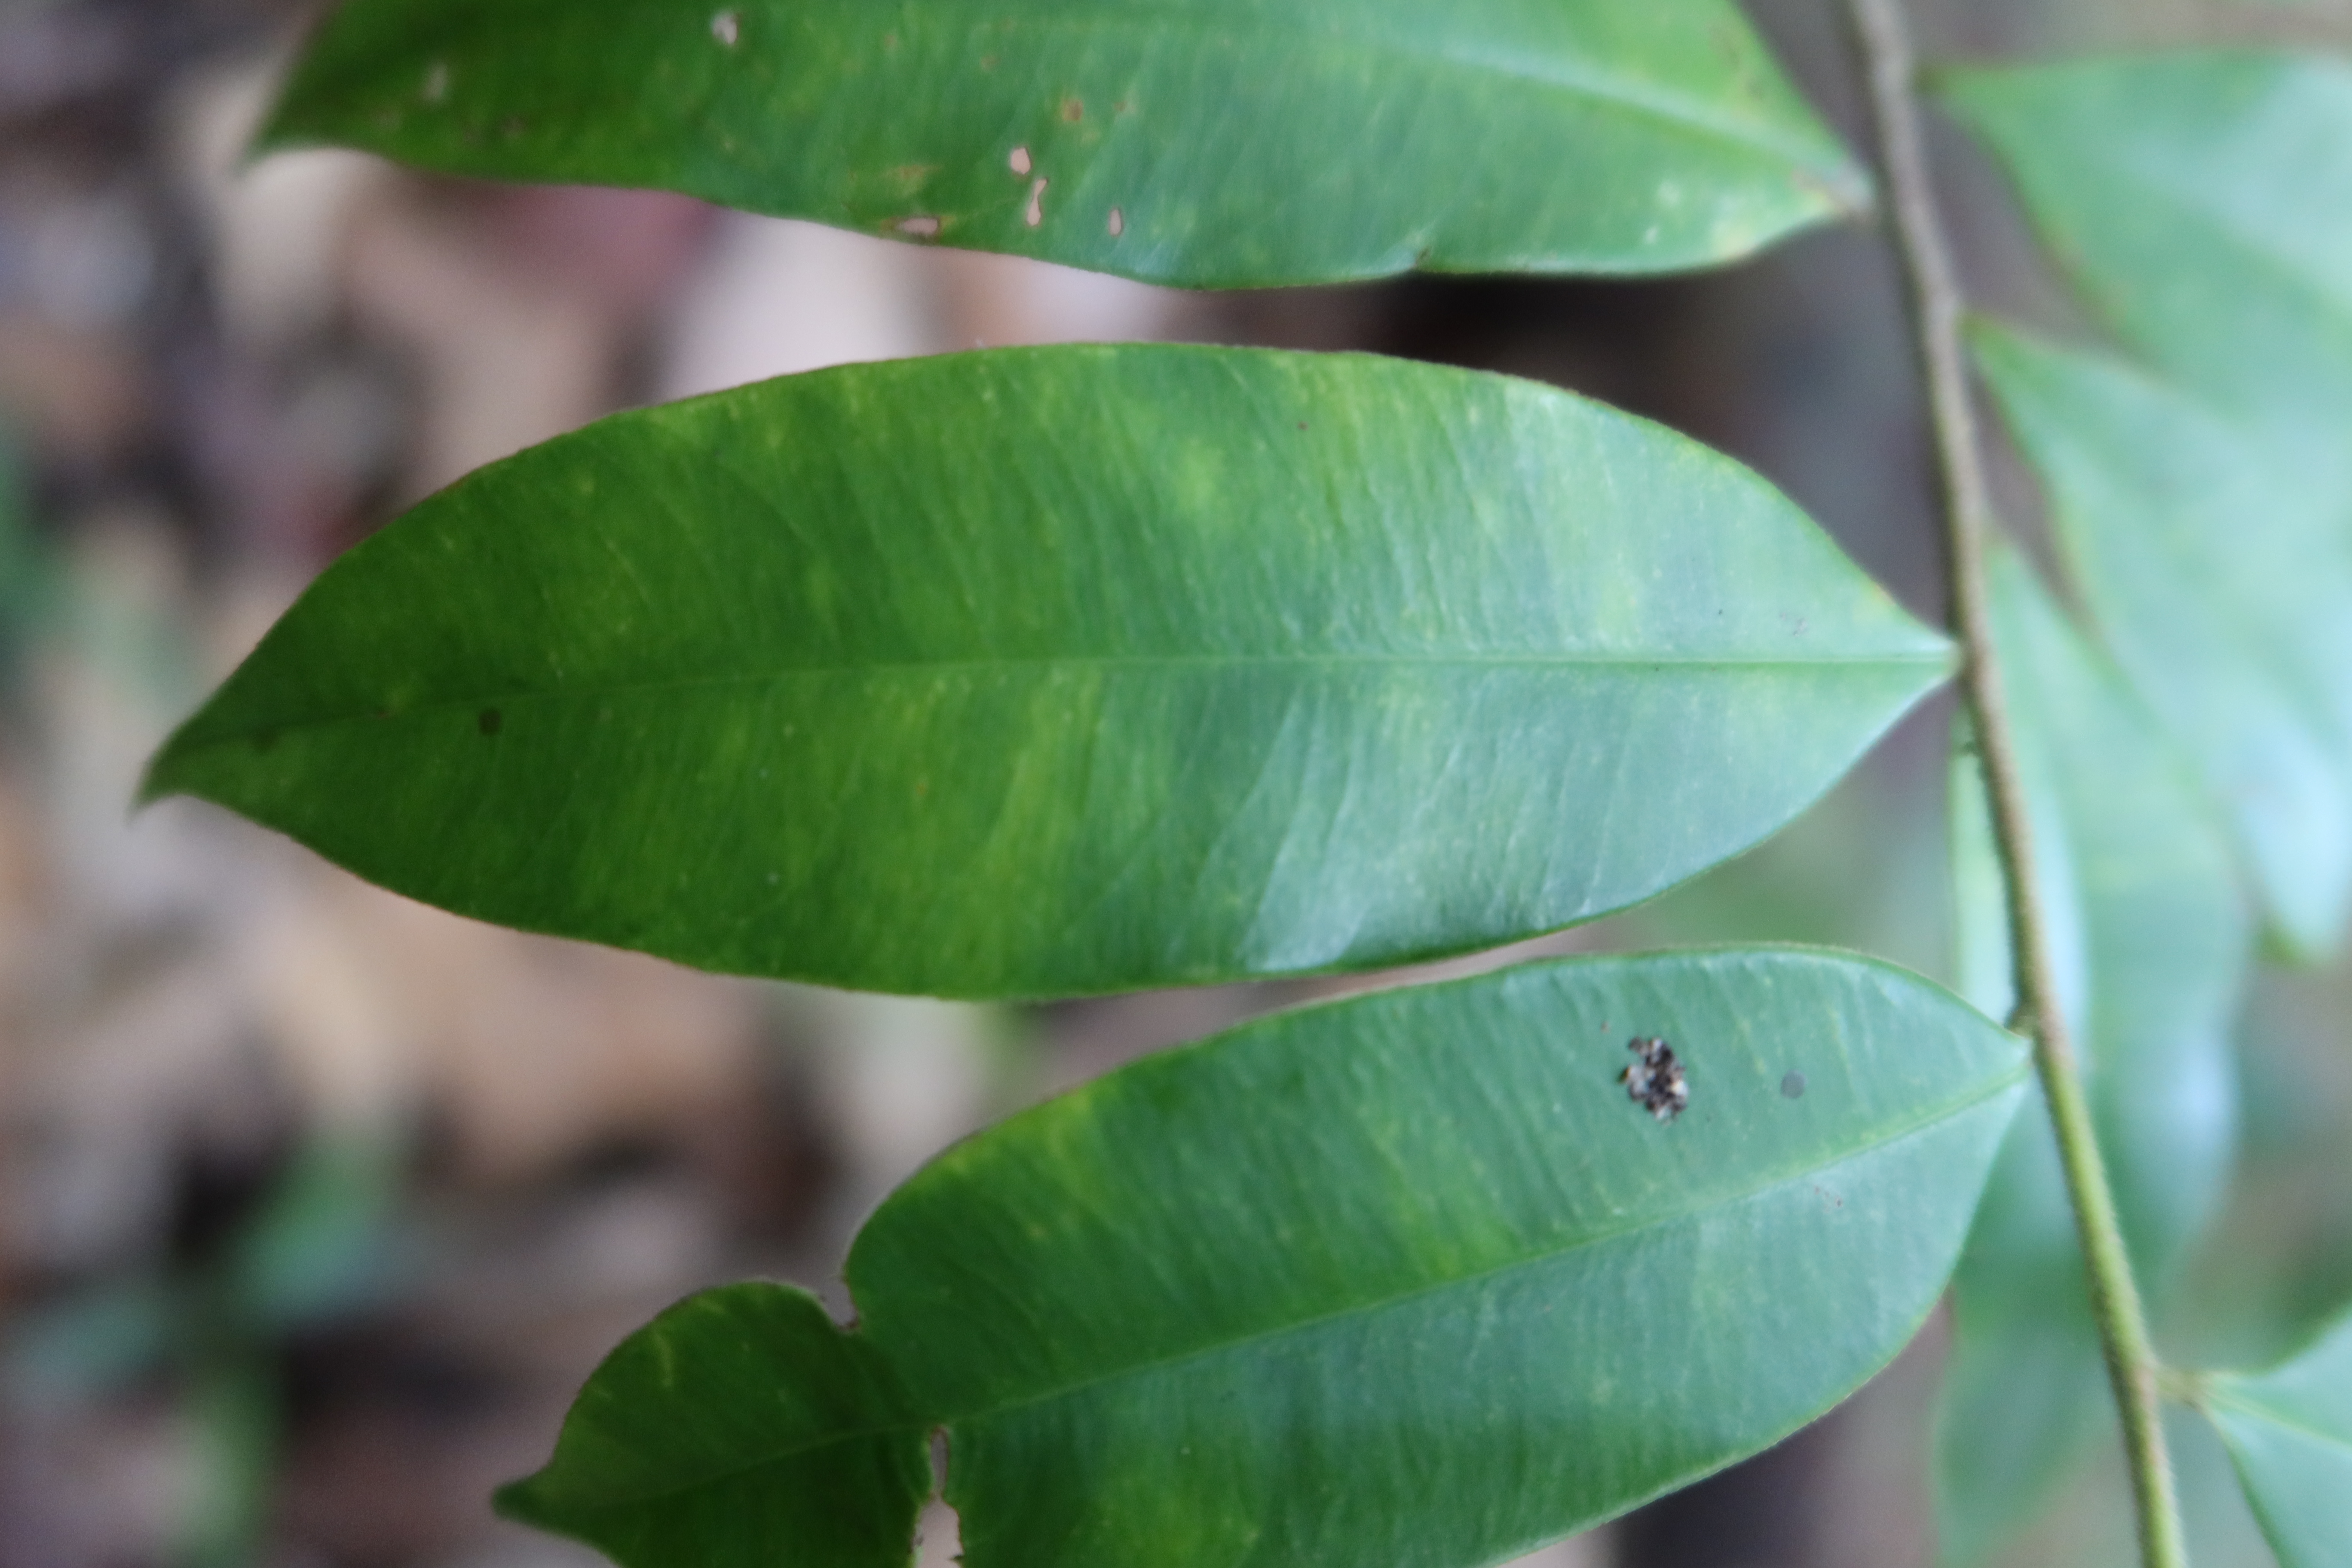
Label: Black spots